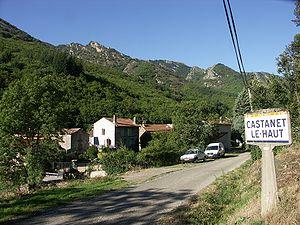
Castanet-le-Haut est une commune française située dans le département de l'Hérault, en région Occitanie.